Total Eclipse of the Heart

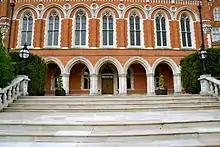
Holloway Sanatorium steps, which feature in the video

The music video for "Total Eclipse of the Heart" was directed by Australian director Russell Mulcahy and was filmed at the Holloway Sanatorium, a large Victorian Gothic hospital near Virginia Water, Surrey, England. The surrealist video features Tyler clad in white, dreaming or fantasizing about students in a boys' boarding school. Young men are seen dancing and participating in various school activities and singing in a choir.